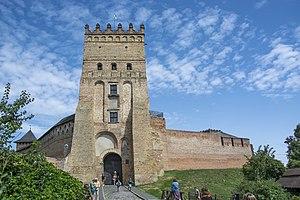
Loutsk est une ville d'Ukraine et la capitale administrative de l'oblast de Volhynie. Sa population s'élevait à 216 887 habitants en 2019.
La Volhynie ou Volynie est une entité géographique et culturelle dans le nord-ouest de l’Ukraine. L’oblast de Volhynie actuel ne couvre qu'une partie de la région historique. C’est une des premières régions d’Europe à avoir été habitée par des Slaves orientaux.